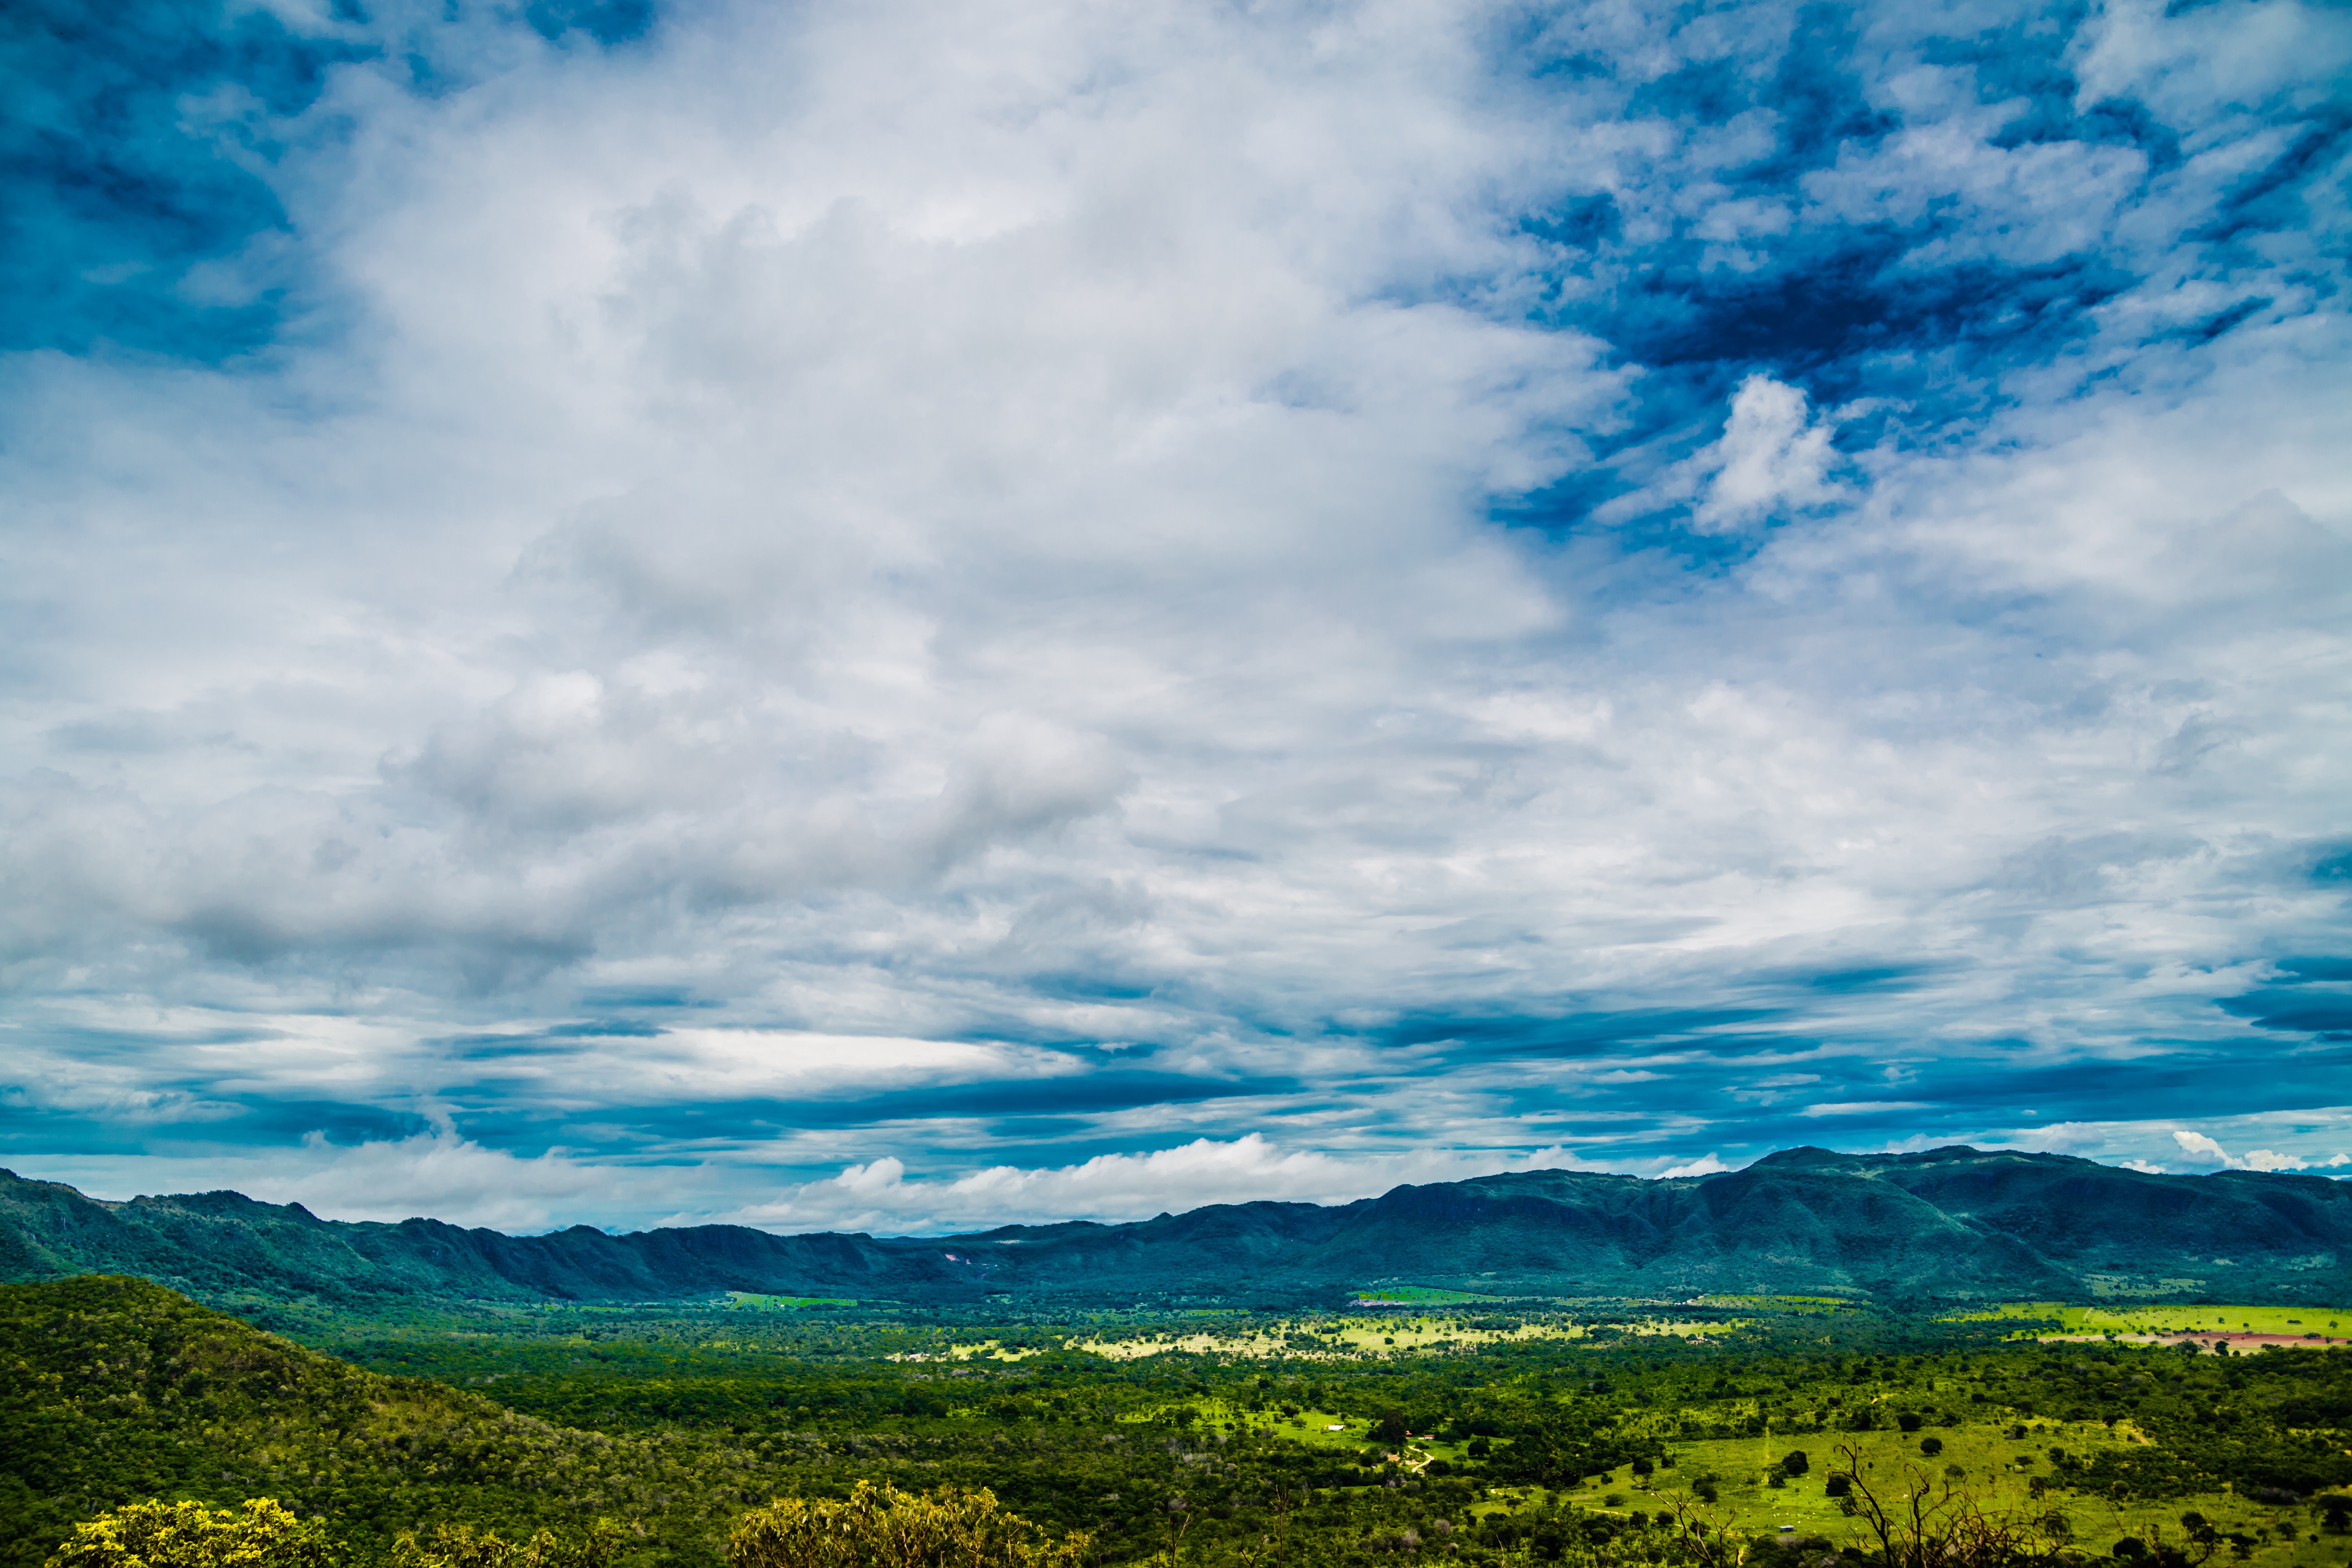
landscape, tree, nature, grass, horizon, mountain, cloud, sky, field, meadow, prairie, sunlight, morning, hill, mountain range, plain, grassland, plateau, ecosystem, rural area, meteorological phenomenon, natural environment, geographical feature, atmospheric phenomenon, mountainous landforms, computer wallpaper